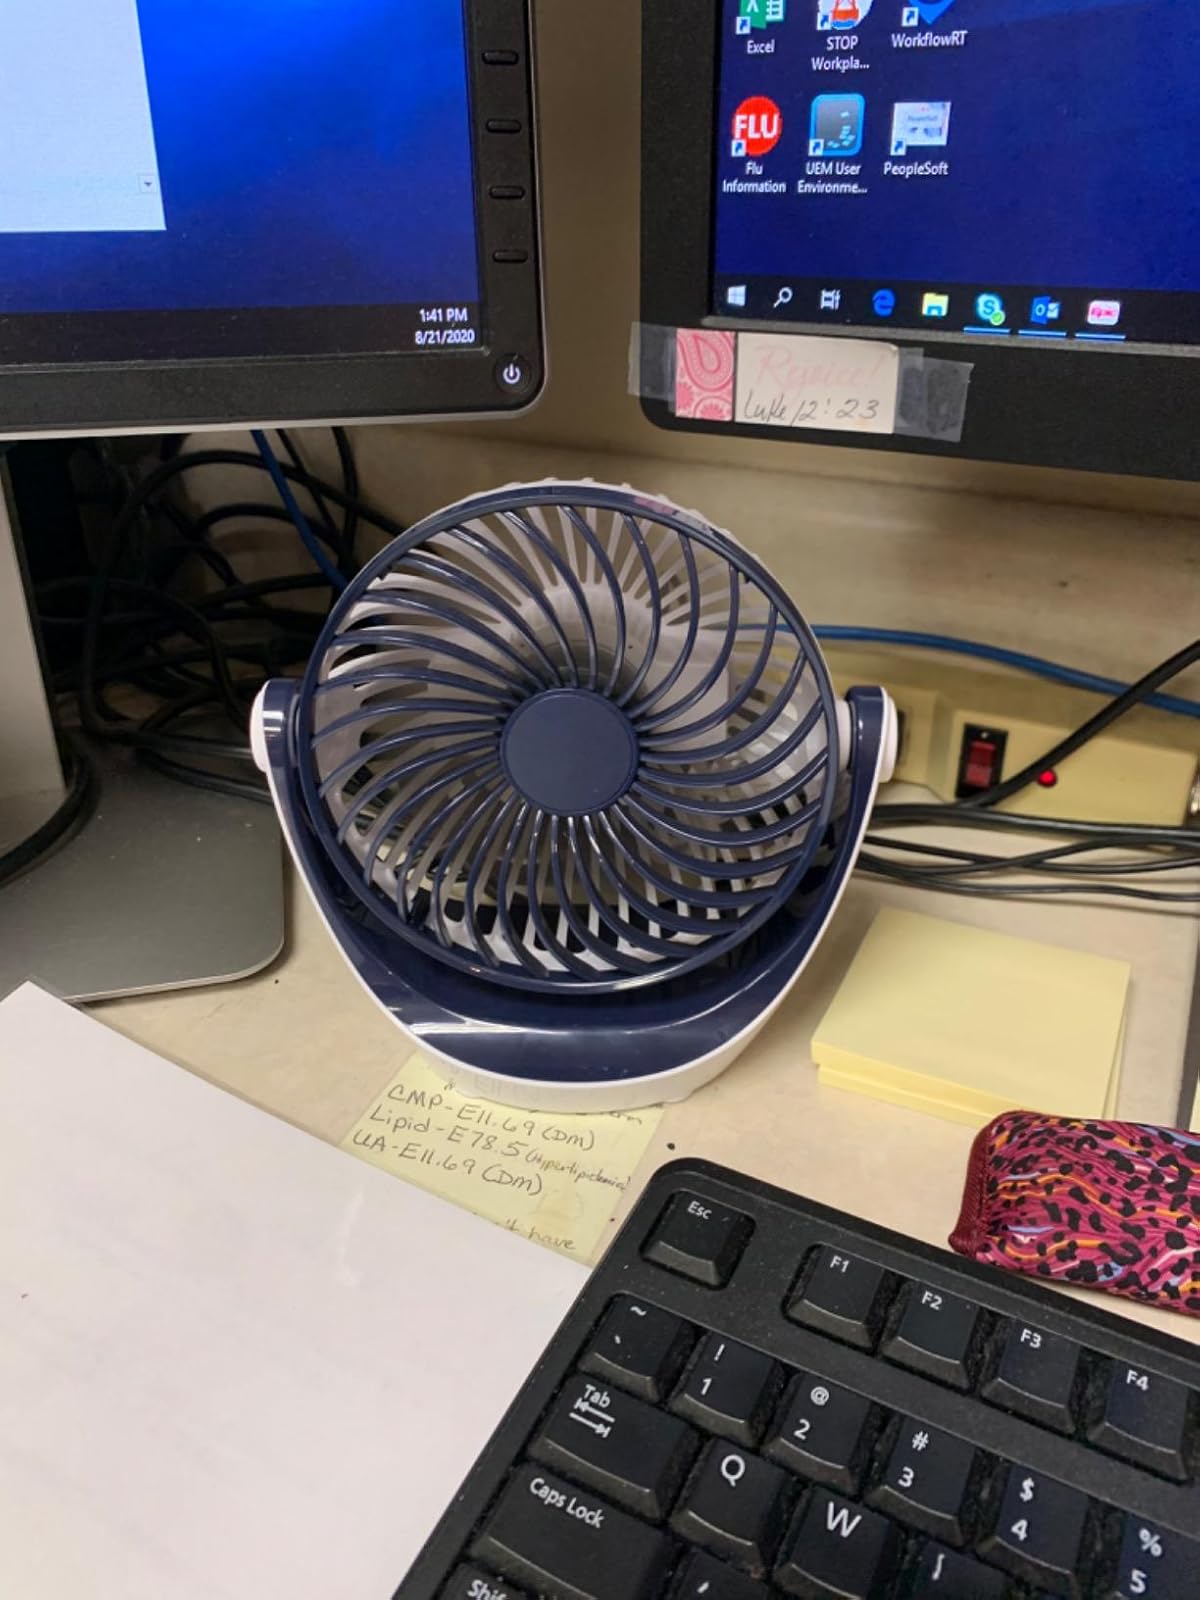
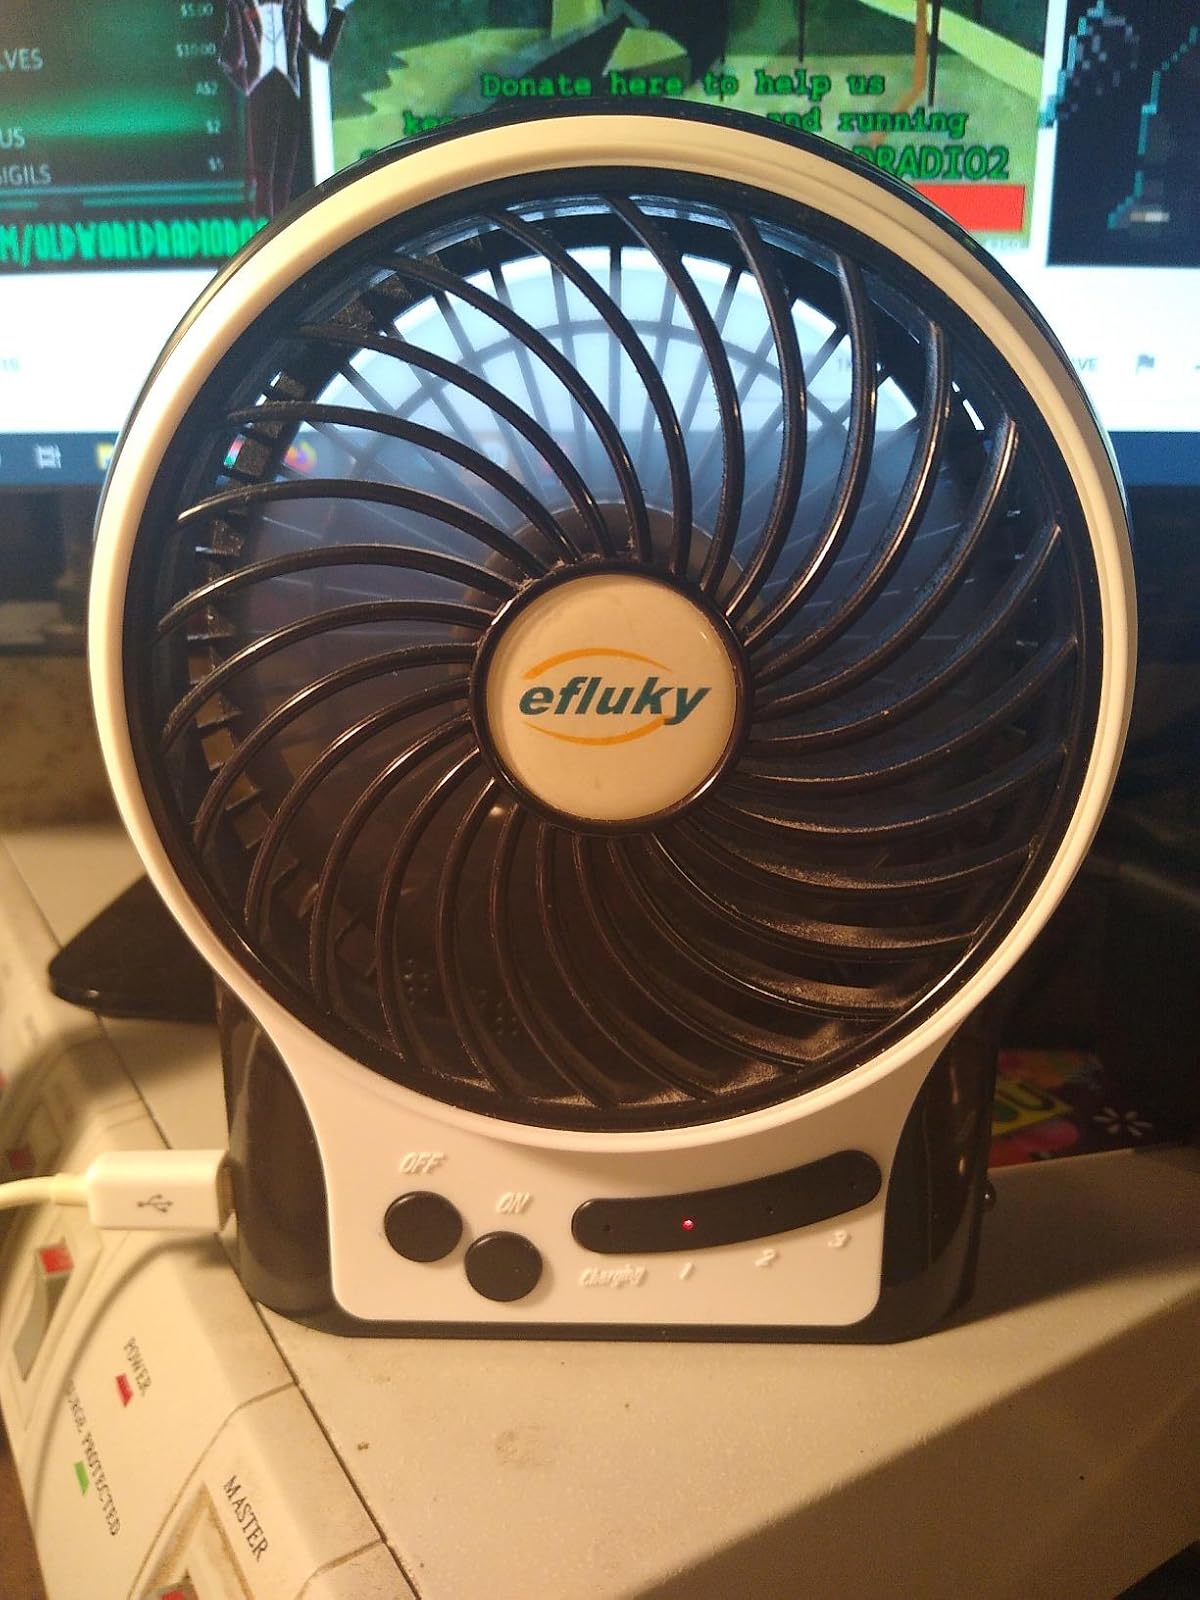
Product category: fan
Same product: no